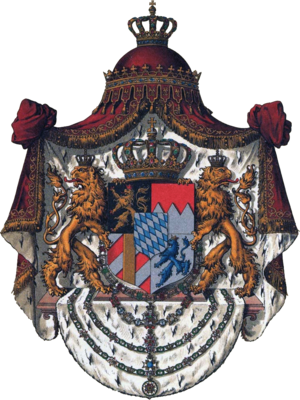
Kongeriget Bayern
Bayerns
Kongeriget Bayern var en tysk stat, som eksisterede fra 1806 til opløsningen af monarkierne i 1918.